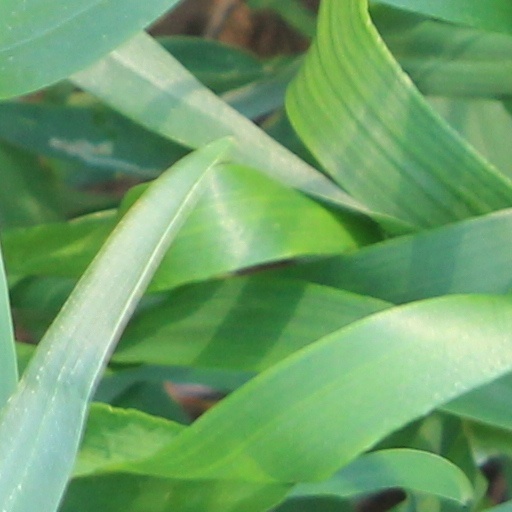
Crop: wheat